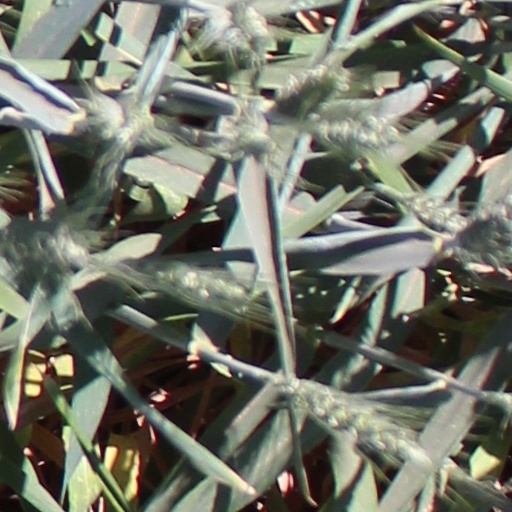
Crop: wheat